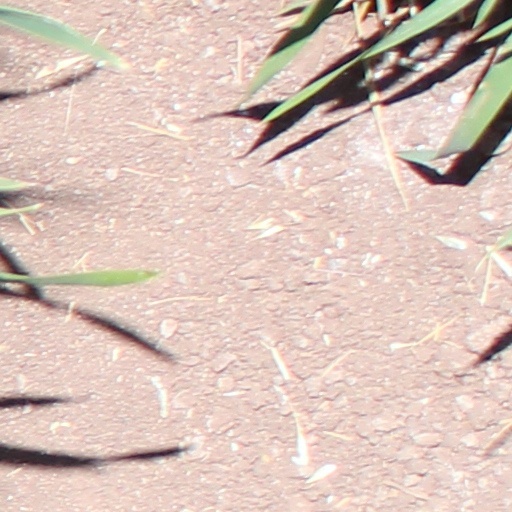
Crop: wheat